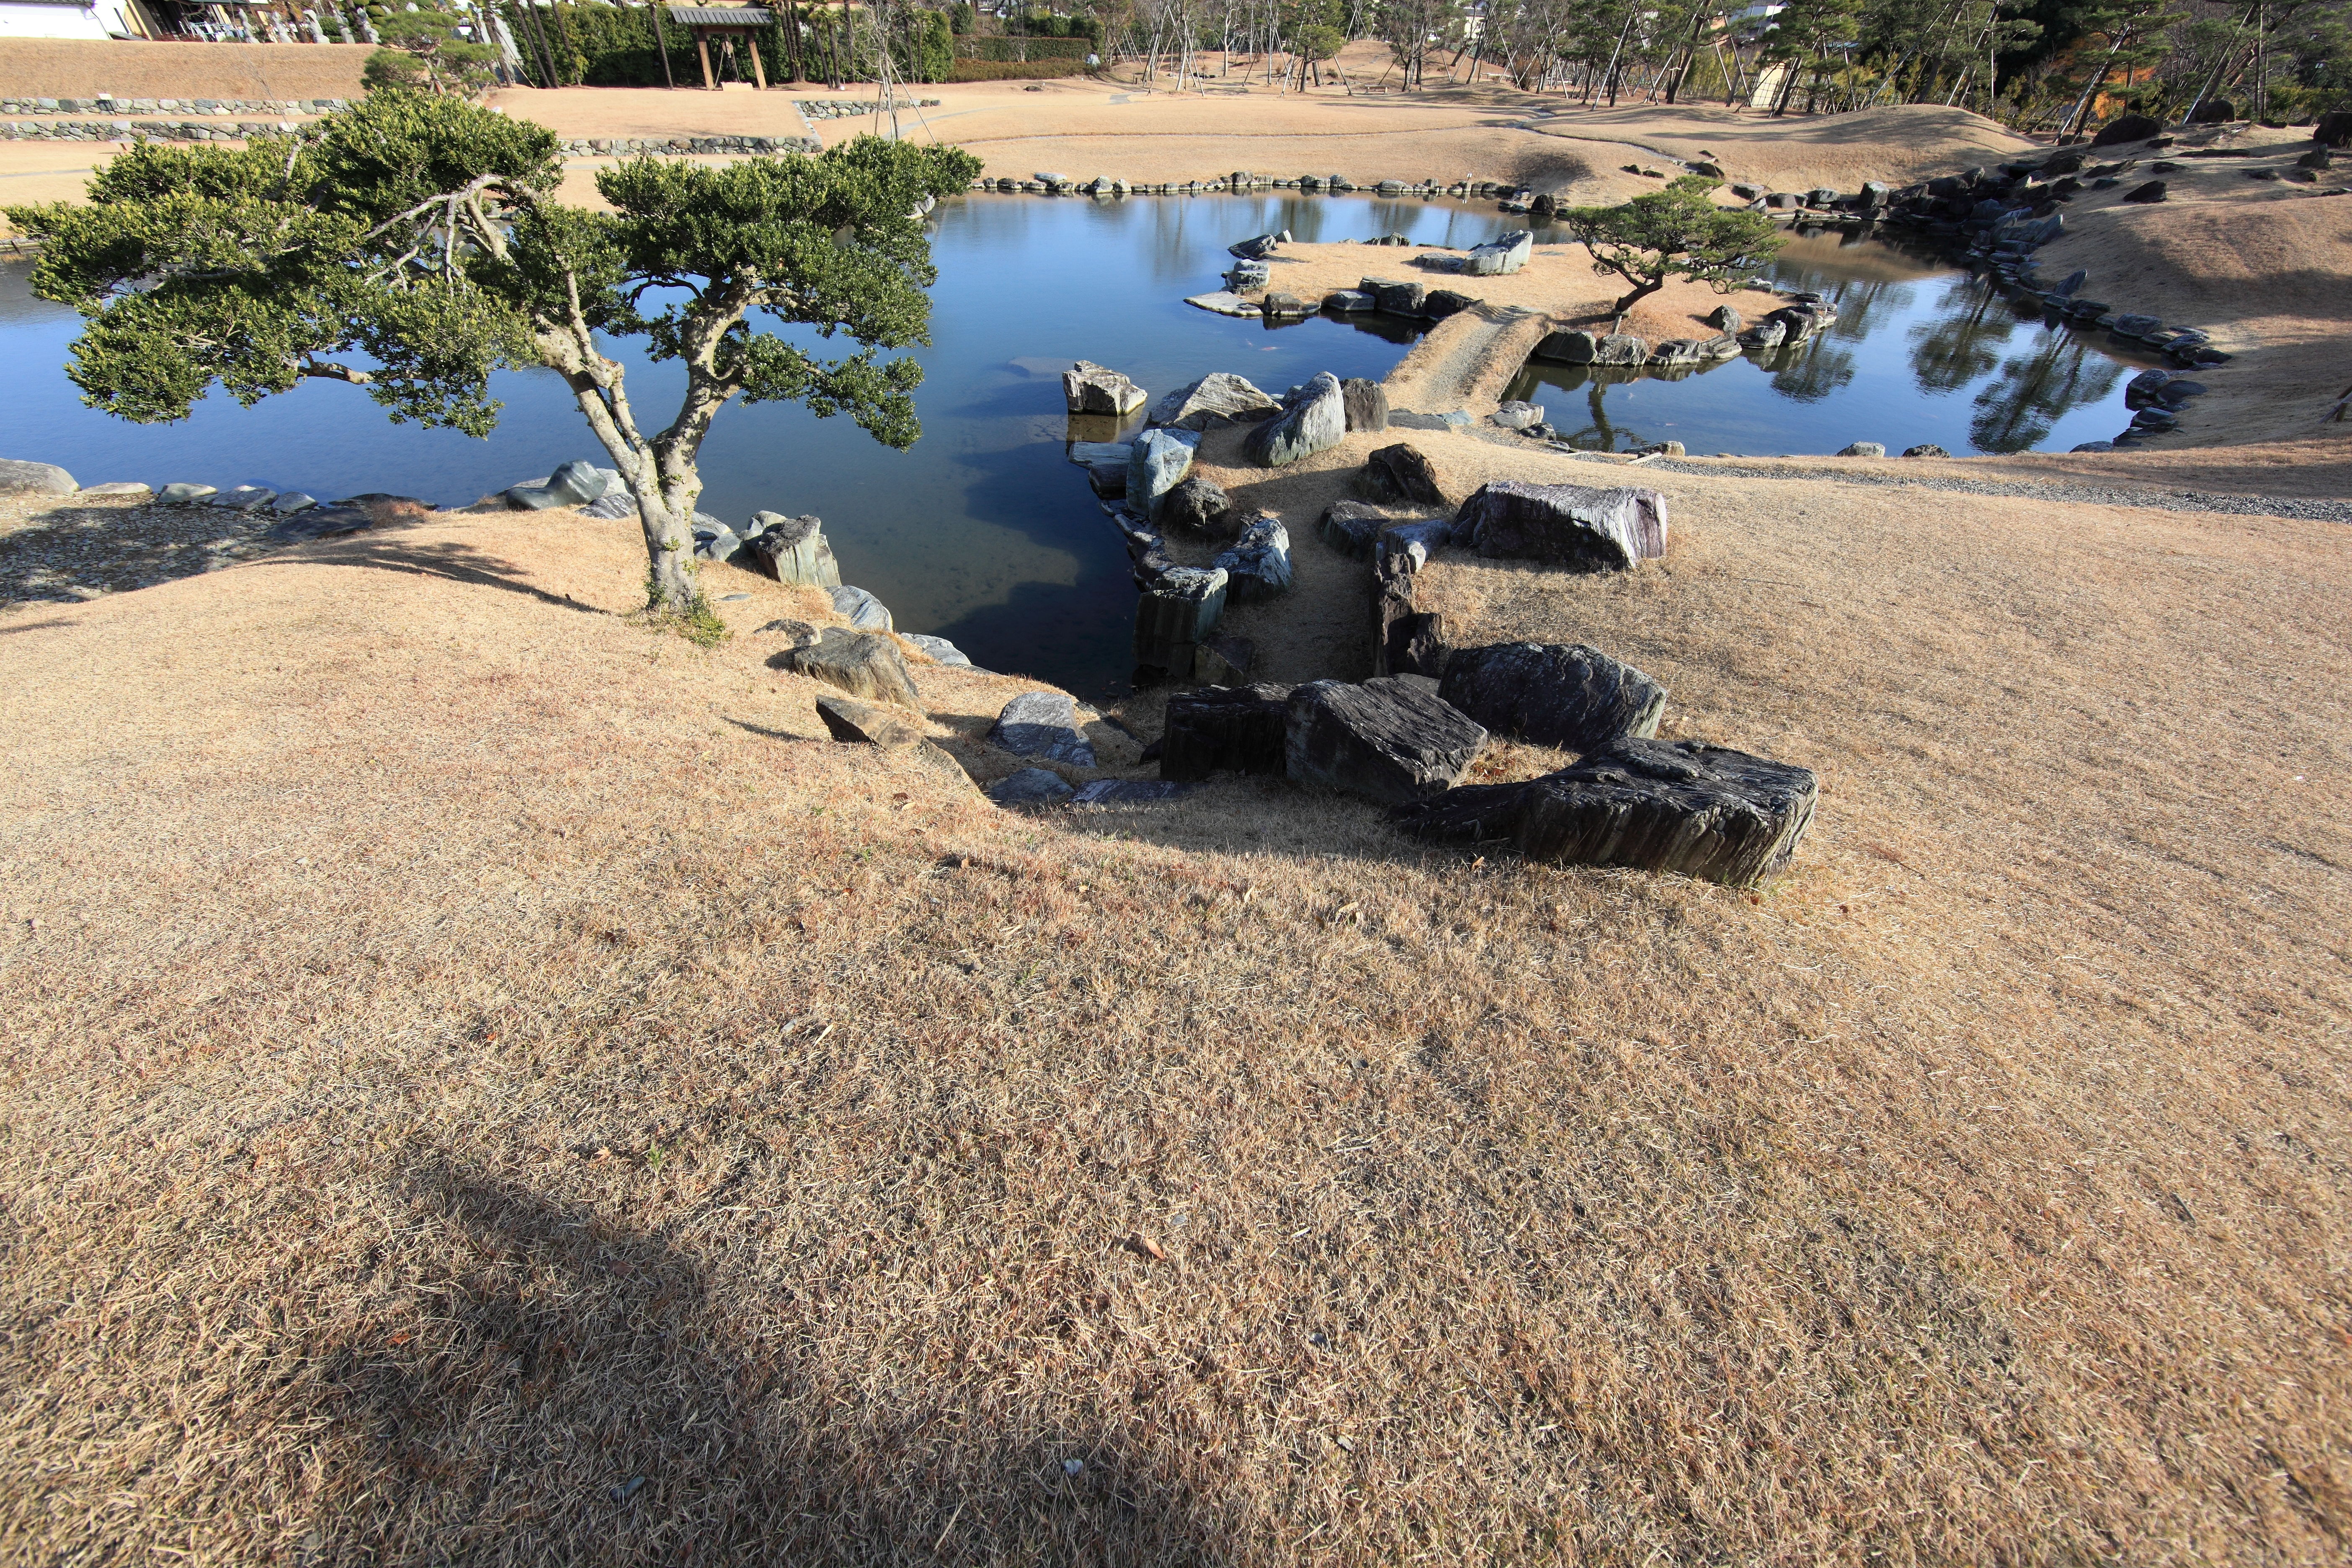
landscape, tree, grass, sand, rock, plant, high, vehicle, soil, garden, cool image, geology, japanese, 5d, style, hires, i, markii, hi, res, resolution, gunma, kanragun, rakusanen, grass family, ecoregion, shrubland, plant community